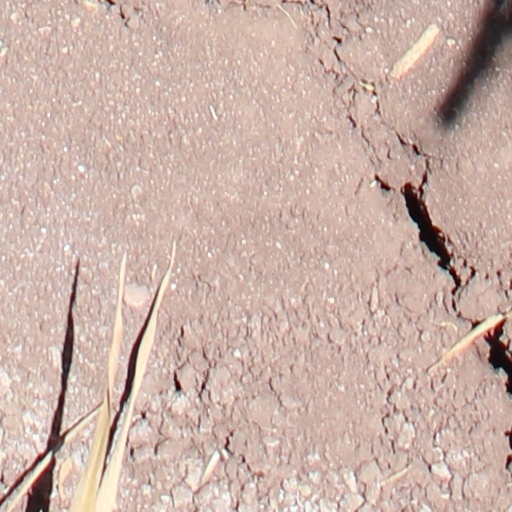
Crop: wheat